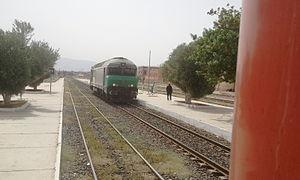
La gare de Taourirt est une gare ferroviaire située dans la ville de Taourirt, Maroc. La gare a été construite en 1916.